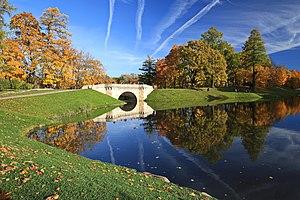
Gatchina est une ville de l'oblast de Léningrad, en Russie, et le centre administratif du raïon de Gatchina. Sa population s'élevait à 95 186 habitants en 2017.